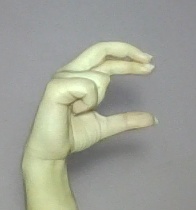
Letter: thal